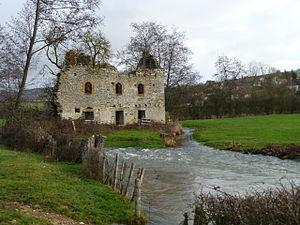
La rivière Guye, vieux Moulin à Germagny
Germagny est une commune française située dans le département de Saône-et-Loire en région Bourgogne-Franche-Comté.